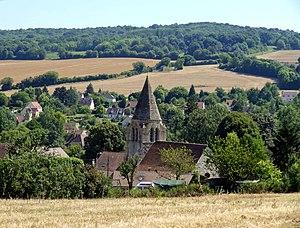
Église Saint-Nicolas de Tessancourt-sur-Aubette - voir titre.
L'église Saint-Nicolas est une église catholique paroissiale située à Tessancourt-sur-Aubette, dans les Yvelines, en France. Elle remonte, pour ses parties les plus anciennes, au second quart du XIIᵉ siècle, et se compose alors d'une nef unique non voûtée ; d'une base de clocher voûtée d'arêtes et d'une abside à pans coupés voûtée en cul-de-four. La base du clocher se distingue par ses arcs-doubleaux en tiers-point, qui annoncent le style gothique, et contrastent avec les formes de voûtement typiquement romans et avec l'archaïsme de certains chapiteaux. Très peu d'absides du type de Tessancourt subsistent dans le Vexin, mais son architecture est extrêmement sobre. Vers le milieu du XIIᵉ siècle, la nef est agrandie par l'adjonction de bas-côtés au nord et au sud, mais le début du bas-côté sud n'est jamais construit, et une fenêtre romane subsiste au sud de la nef, dans la deuxième travée. Le clocher roman paraît également inachevé : il semble lui manquer un étage octogonal. L'étage de beffroi manque de grâce, et la flèche octogonale en pierre est trapue. Initialement le clocher était libre au nord et au sud.